Mount Wilson Observatory

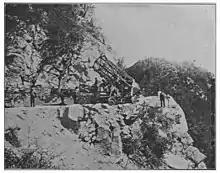
Five-foot telescope being transported up the mountain

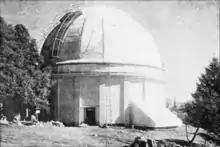
Steel dome of the 60-inch telescope in 1909

The 60-inch telescope is a reflector telescope built for Newtonian, Cassegrain and coudé configurations. It is currently used in the bent Cassegrain configuration. It became one of the most productive and successful telescopes in astronomical history. Its design and light-gathering power allowed the pioneering of spectroscopic analysis, parallax measurements, nebula photography, and photometric photography. Though surpassed in size by the nine years later, the 60-inch telescope remained one of the largest in use for decades.